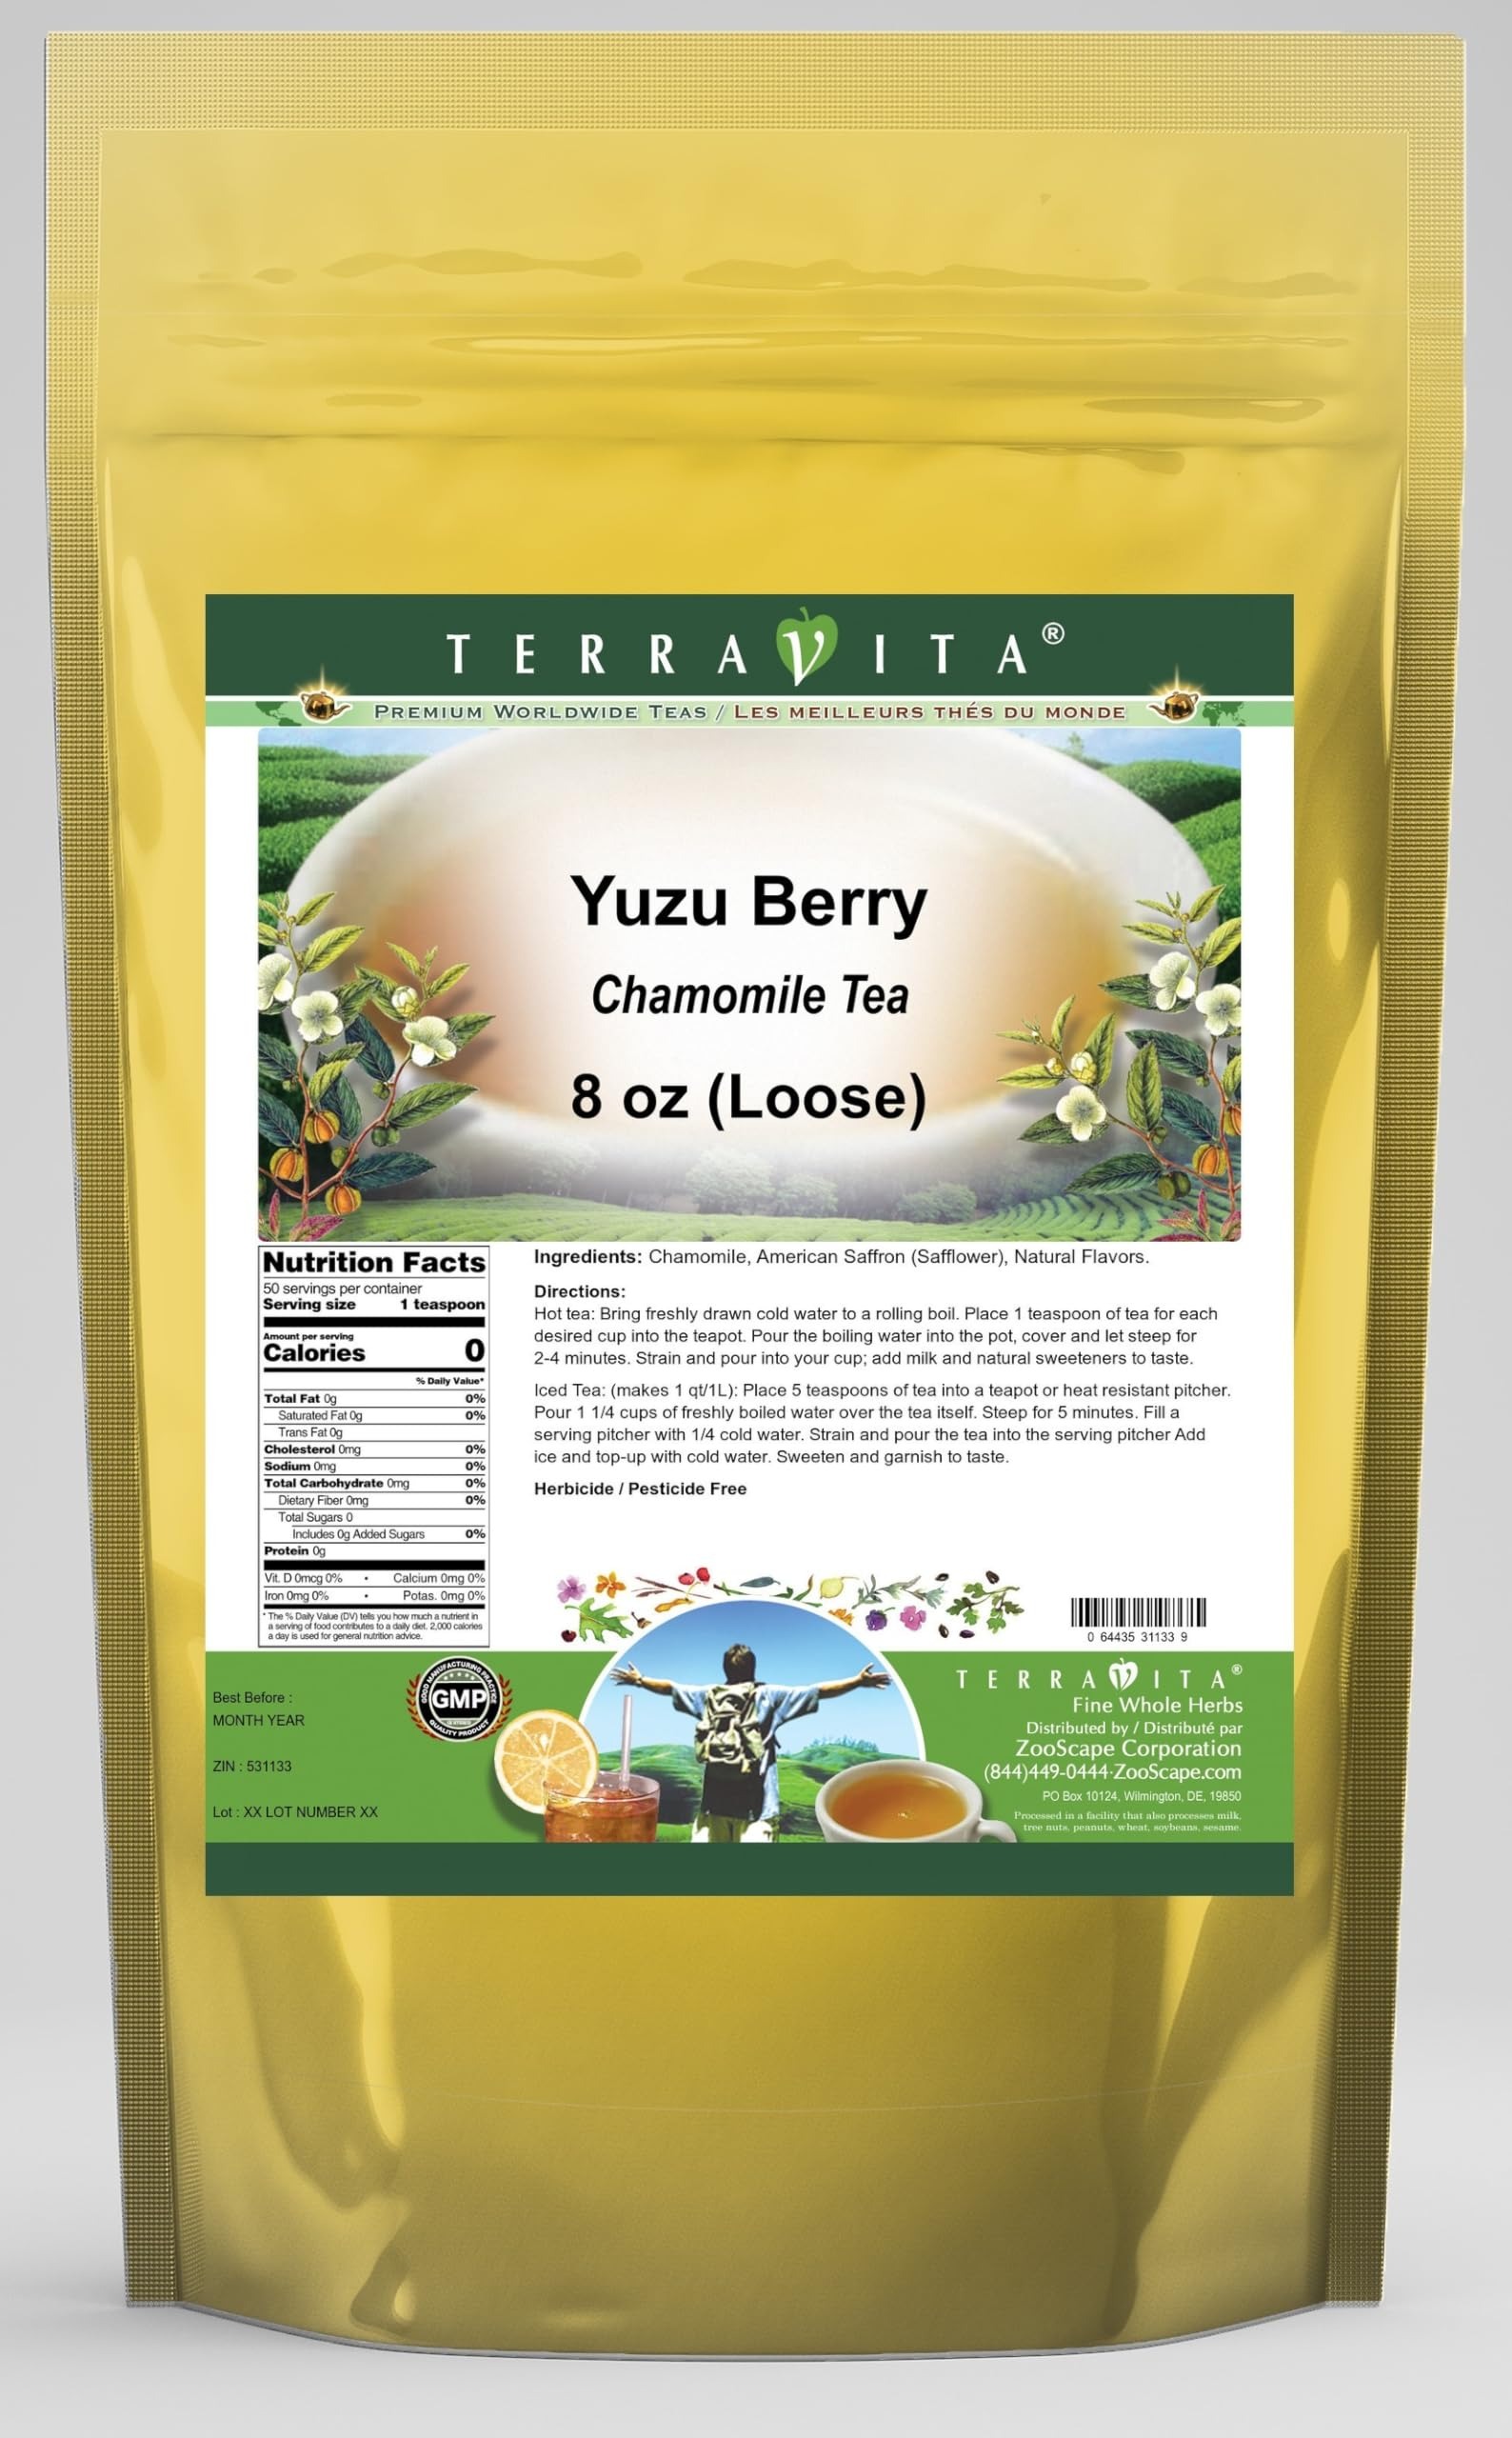
Item Name: Yuzu Berry Chamomile Tea (Loose) (8 oz, ZIN: 531133) - 2 Pack
Bullet Point 1: Our Yuzu Berry Chamomile Tea is a delicious flavored Chamomile tea with American Saffron (Safflower) that you will enjoy relaxing with anytime! - Ingredients: Chamomile tea, American Saffron (Safflower) and natural yuzu berry flavor.
Bullet Point 2: No fillers.
Bullet Point 3: Manufacturer: TerraVita
Bullet Point 4: Size: 8 oz
Bullet Point 5: Loose Leaf Chamomile Tea - Packed in a convenient upright pouch!
Product Description: Our Yuzu Berry Chamomile Tea is a delicious flavored Chamomile tea with American Saffron (Safflower) that you will enjoy relaxing with anytime! - Ingredients: Chamomile tea, American Saffron (Safflower) and natural yuzu berry flavor. - Hot tea brewing method: Bring freshly drawn cold water to a rolling boil. Place 1 teaspoon of tea for each desired cup into the teapot. Pour the boiling water into the pot, cover and let steep for 2-4 minutes. Strain and pour into your cup; add milk and natural sweeteners to taste. - Iced tea brewing method: (to make 1 liter/quart): Place 5 teaspoons of tea into a teapot or heat resistant pitcher. Pour 1 1/4 cups of freshly boiled water over the tea itself. Steep for 5 minutes. Fill a serving pitcher with 1/4 cold water. Strain and pour the tea into the serving pitcher Add ice and top-up with cold water. Sweeten and garnish to taste. - TerraVita is an exclusive line of premium-quality, natural source products that use only the finest, purest and most potent ingredients found around the world. TerraVita is hallmarked by the highest possible standards of purity, potency, stability and freshness. All of our products are prepared with the highest elements of quality control, from raw materials through the entire manufacturing process, up to and including the moment that the bottles or bags are sealed for freshness and shipped out to you. Our highest possible standards are certified by independent laboratories and backed by our personal guarantee. - TerraVita exists to meet and ensure your family's health and wellness without the harmful effects of chemicals and health products. We strive to make all of our products affordable and reliable and are constantly searching the market to maintain our affordability and to look for new ways to serve y
Value: 16.0
Unit: Ounce

Price: 56.37